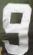
Number: 9